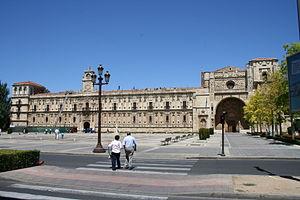
Le Monastère Saint Marc de León, ou Hostal San Marcos de León ou encore Convento de San Marcos de León en espagnol, fut précédé d'un hôpital très simple, bâti au XIᵉ siècle par doña Sancha, épouse de Ferdinand Iᵉʳ de Castille « ad recipiendum pauperes Christi », pour recevoir les pauvres du Christ. Il en reste encore un bâtiment aux balcons de fer forgé, visible à côté de l'église. Dès le XIIᵉ siècle, les pèlerins disposaient à San Marcos d'un ensemble réservé au culte, au salut des âmes et aux soins.